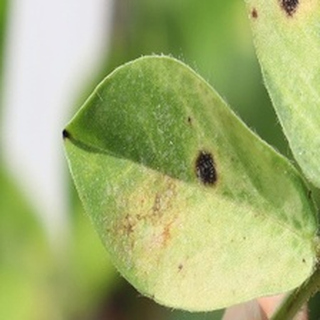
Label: groundnut_late_leaf_spot